G.I. Joe: A Real American Hero (Marvel Comics)

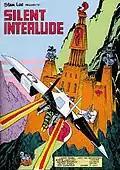
Page form a comic book depicting a ninja warrior on a small aircraft flying towards an ominous mountain castle, with the words "Silent Interlude" in the foreground.

An early issue that attracted much attention, both positive and negative, was "G.I. Joe" #21, titled "Silent Interlude", which was told entirely without words or sound effects. In a 1987 interview, Hama explained that the motivation for the story was that he "... wanted to see if [he] could do a story that was a real, complete story - beginning, middle, end, conflict, characterization, action, solid resolution—without balloons or captions or sound effects". At first, the issue was controversial; some readers felt cheated that it had no words and could be "read" so quickly, but it eventually became one of the series' most enduring and influential issues. Issue #21 has been recognized as a modern comic classic, and has become a prime example of comics' visual storytelling power. Comic book artist and theorist Scott McCloud (author of "Understanding Comics") describes "Silent Interlude" as "... a kind of watershed moment for cartoonists of [our] generation. Everyone remembers it. All these things came out of it. It was like 9/11". The issue would eventually be ranked #44 in Wizard Magazine's listing of the "100 Best Single Issues Since You Were Born", and #6 on io9's "10 Issues of Ongoing Comics that Prove Single Issues Can Be Great".